Orpheum Theater (New Orleans)

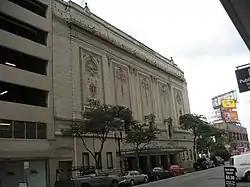
Orpheum Theater in 2007

The Orpheum Theater is a theater in the Central Business District of New Orleans, Louisiana.